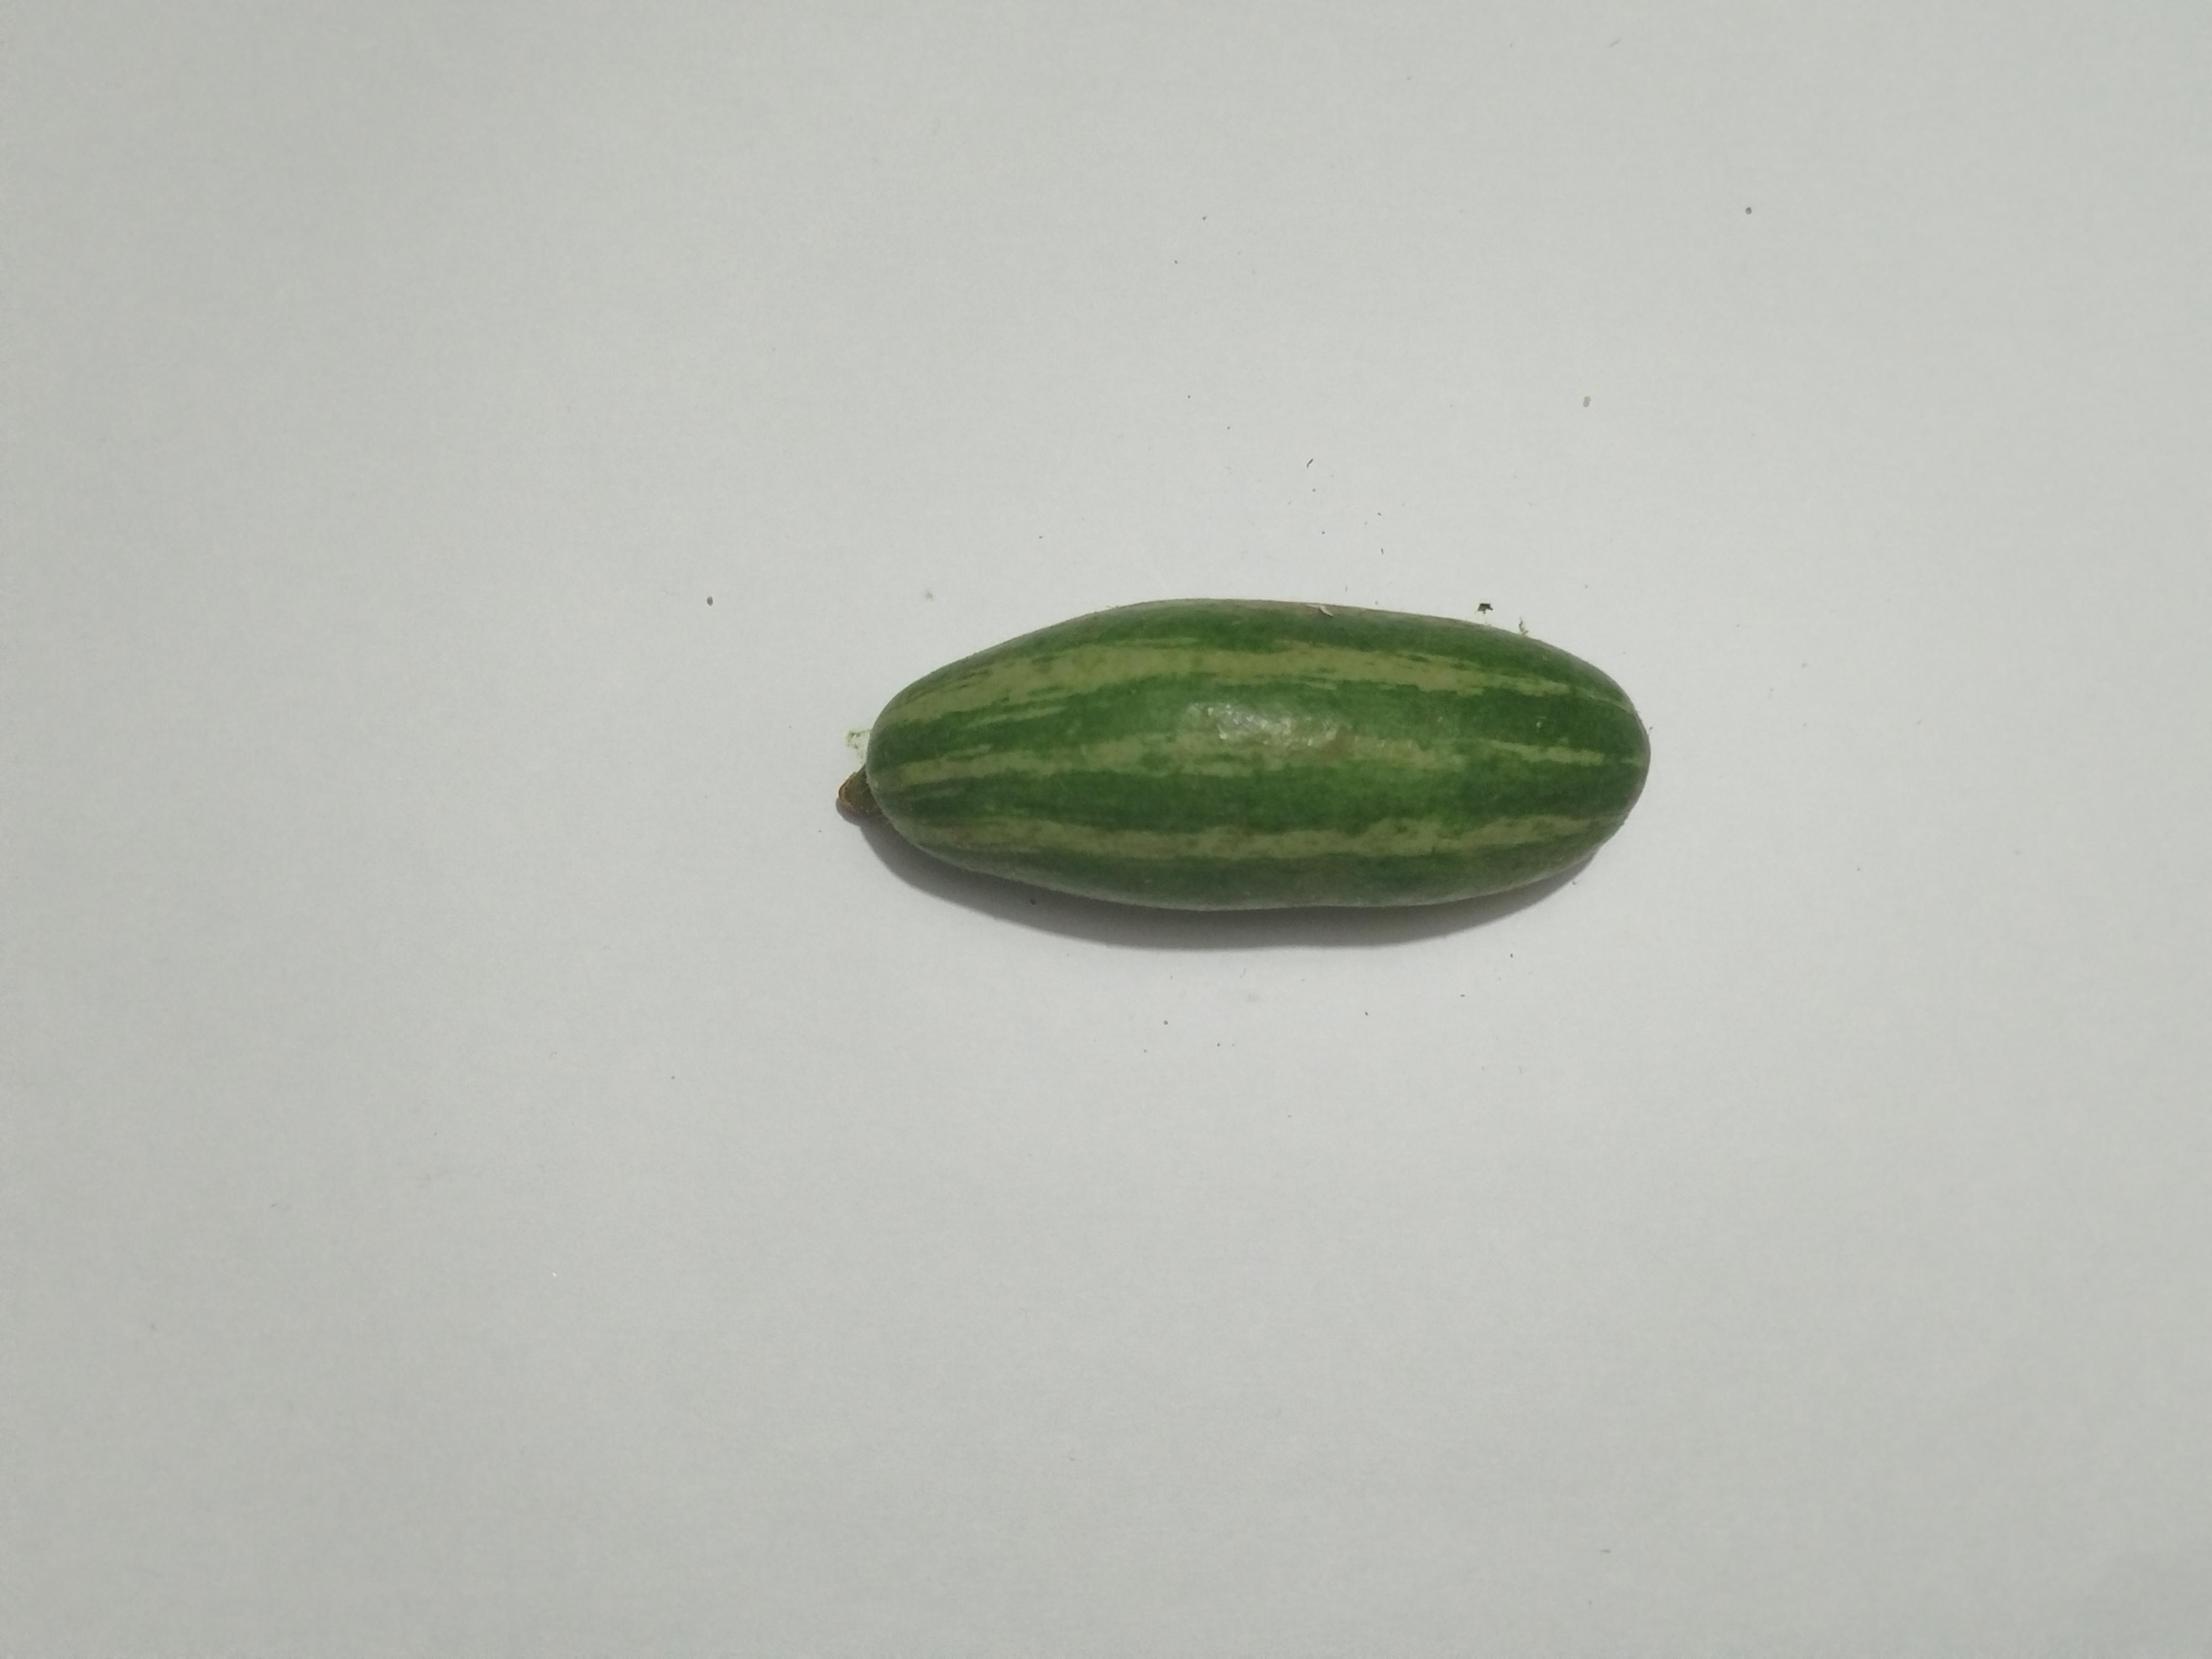
Label: Pointed gourd